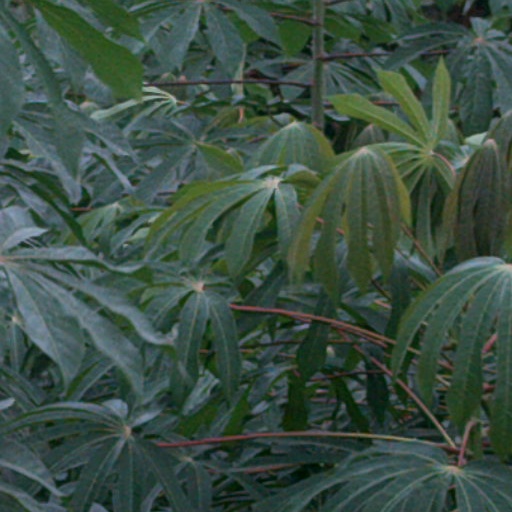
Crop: cassava